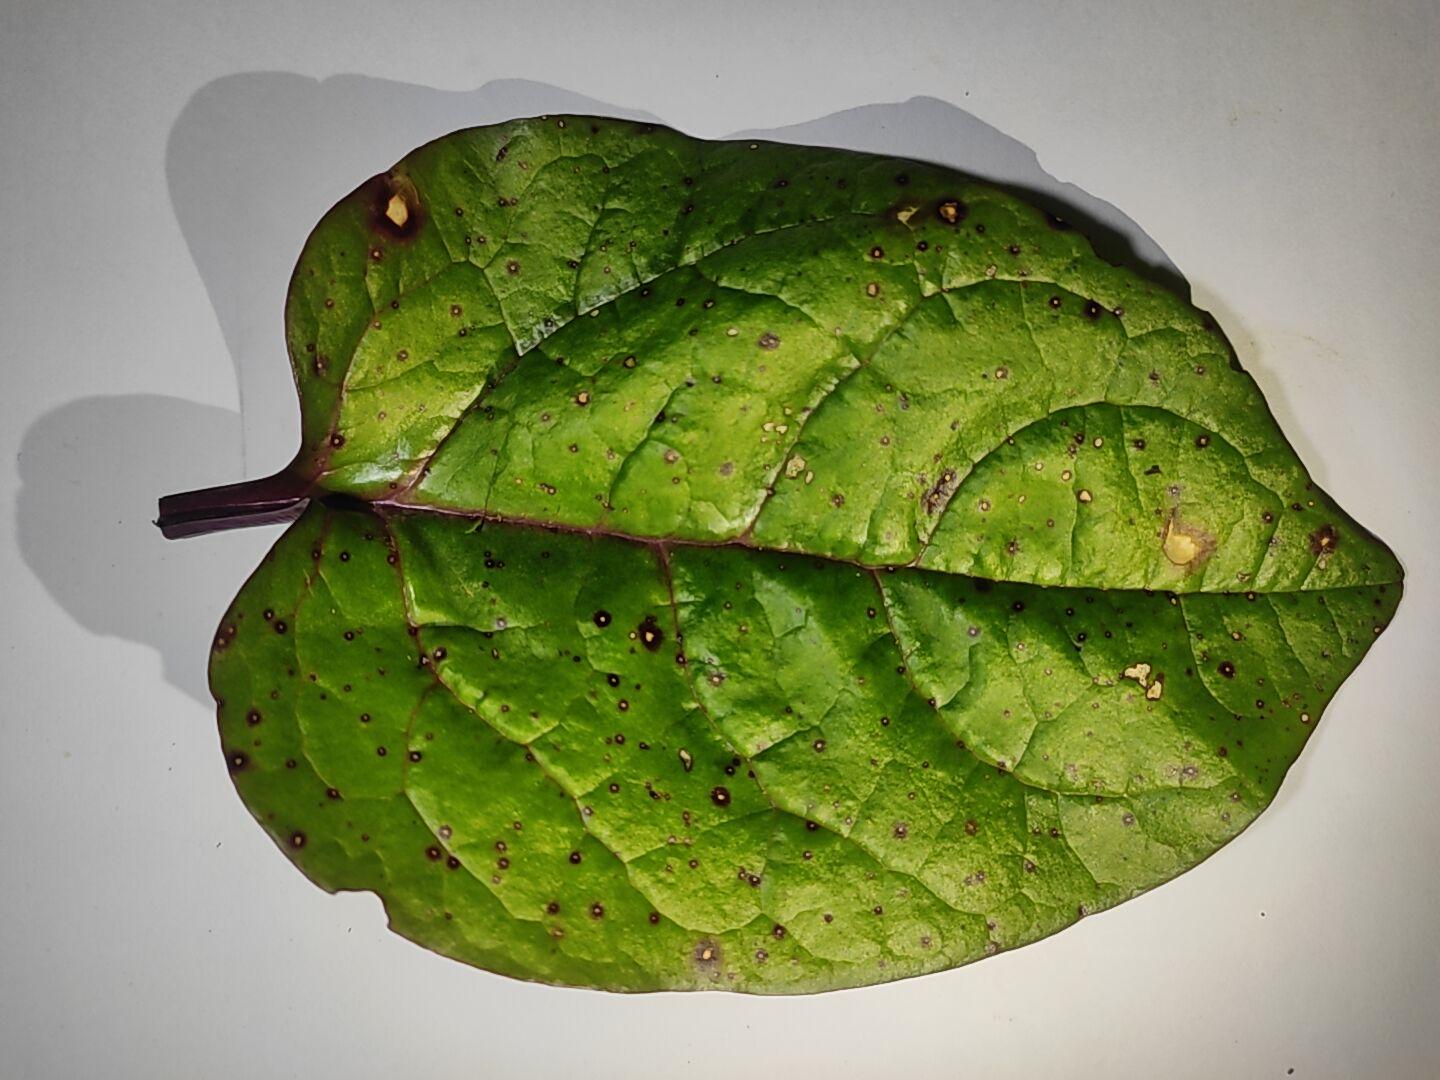
Label: anthracnose_leaf_spot